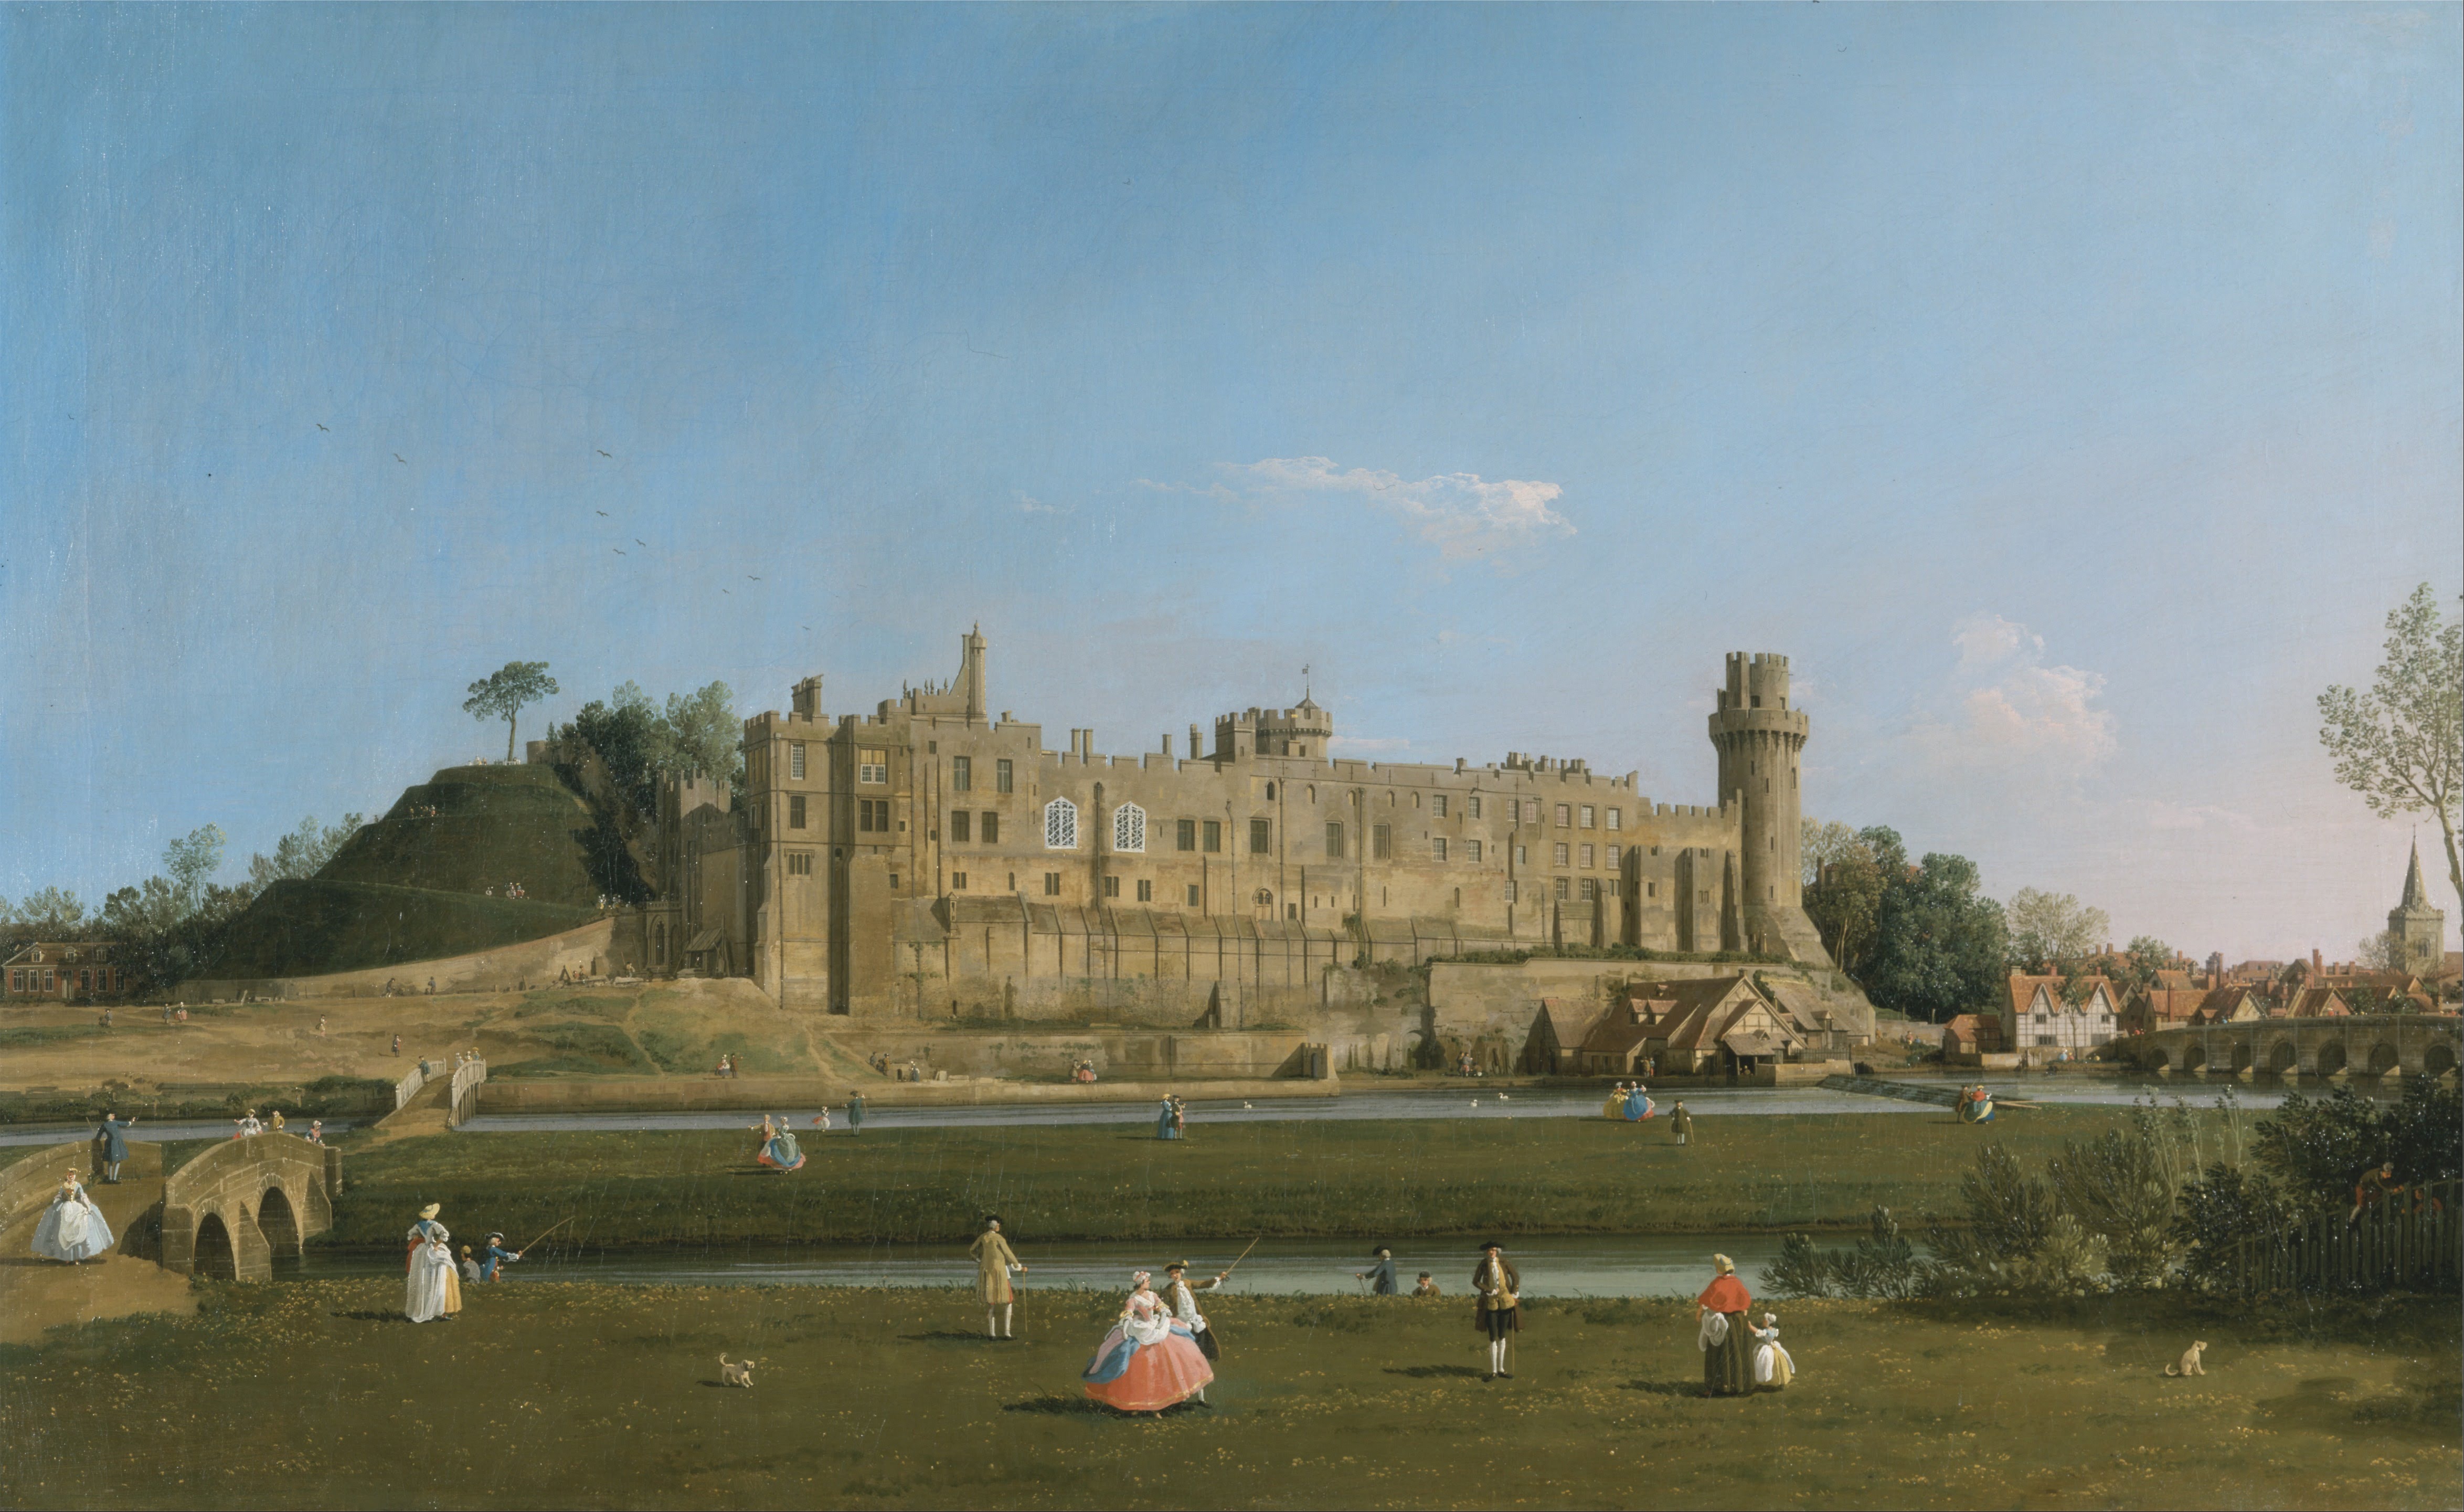
landscape, water, nature, people, sky, bridge, countryside, building, palace, river, country, scenic, artistic, castle, fortification, painting, trees, outside, art, clouds, ruins, artistry, canaletto, oil on canvas, ancient history